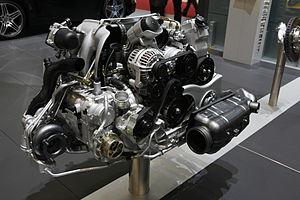
La Porsche 911 (997) ou Type 997, apparue dans les concessions en 2004, est la sixième génération de Porsche 911, voiture sportive de prestige développée par le constructeur allemand Porsche. Elle est également la 911 qui connaît le plus fort succès puisque qu'au troisième trimestre de 2007, 100 000 exemplaires ont été vendus. Un record pour Porsche qui s'explique entre autres par les nombreuses déclinaisons de la 997.